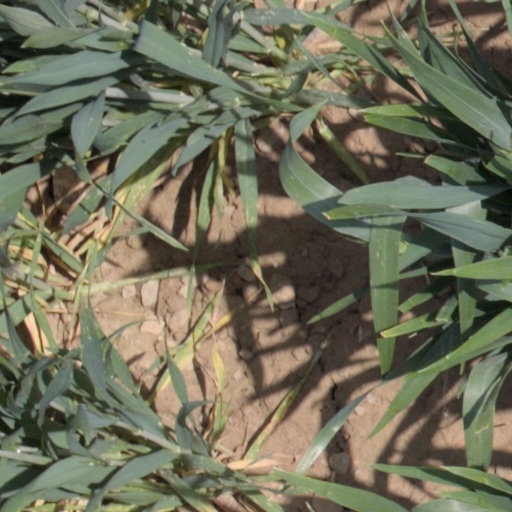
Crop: wheat